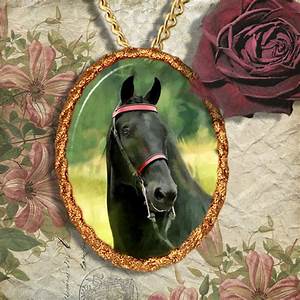
Label: cavallo